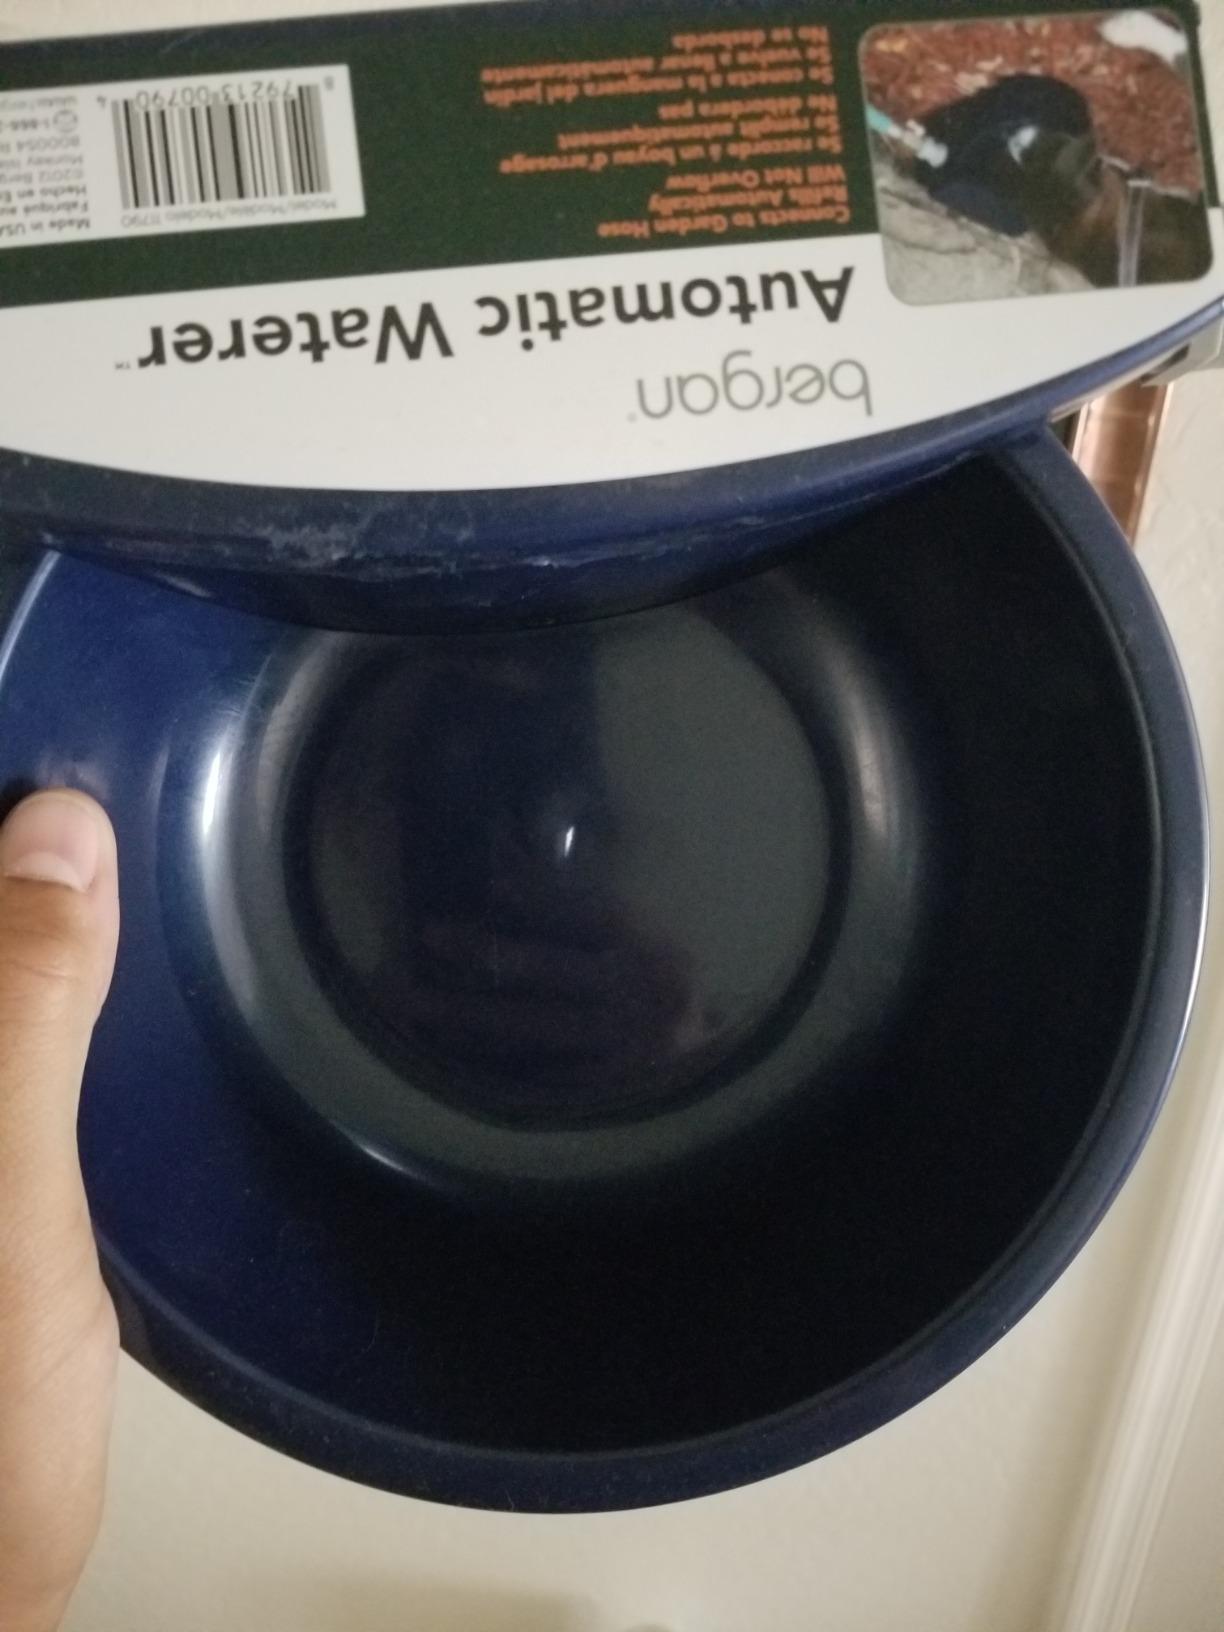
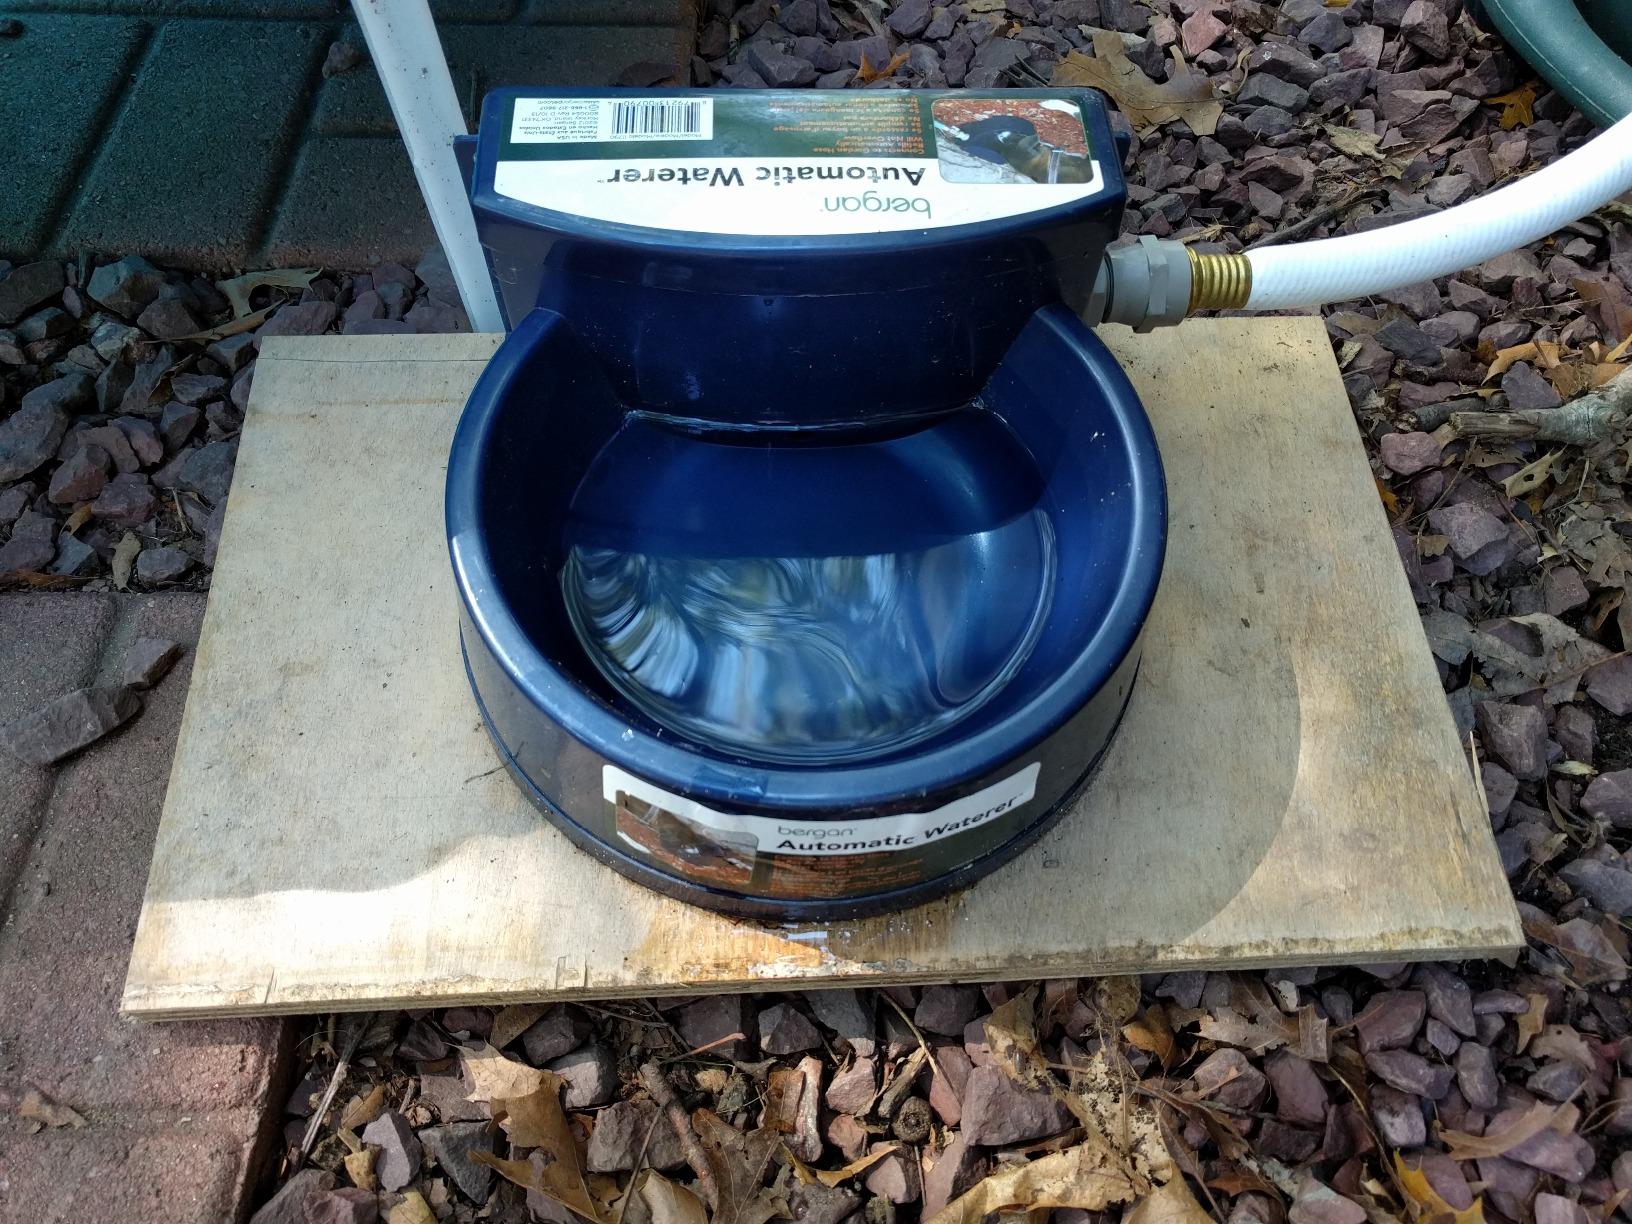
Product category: items_bowl
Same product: yes